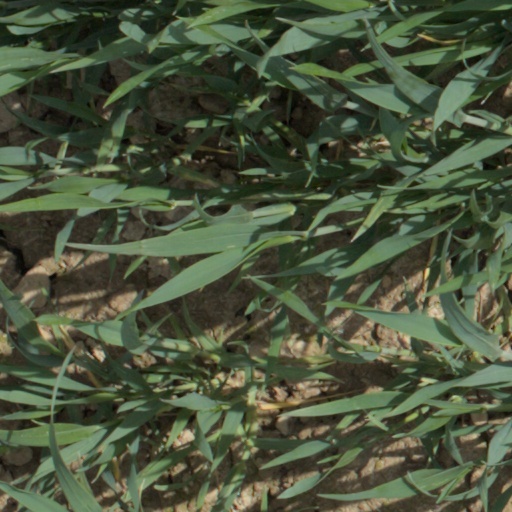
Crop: wheat